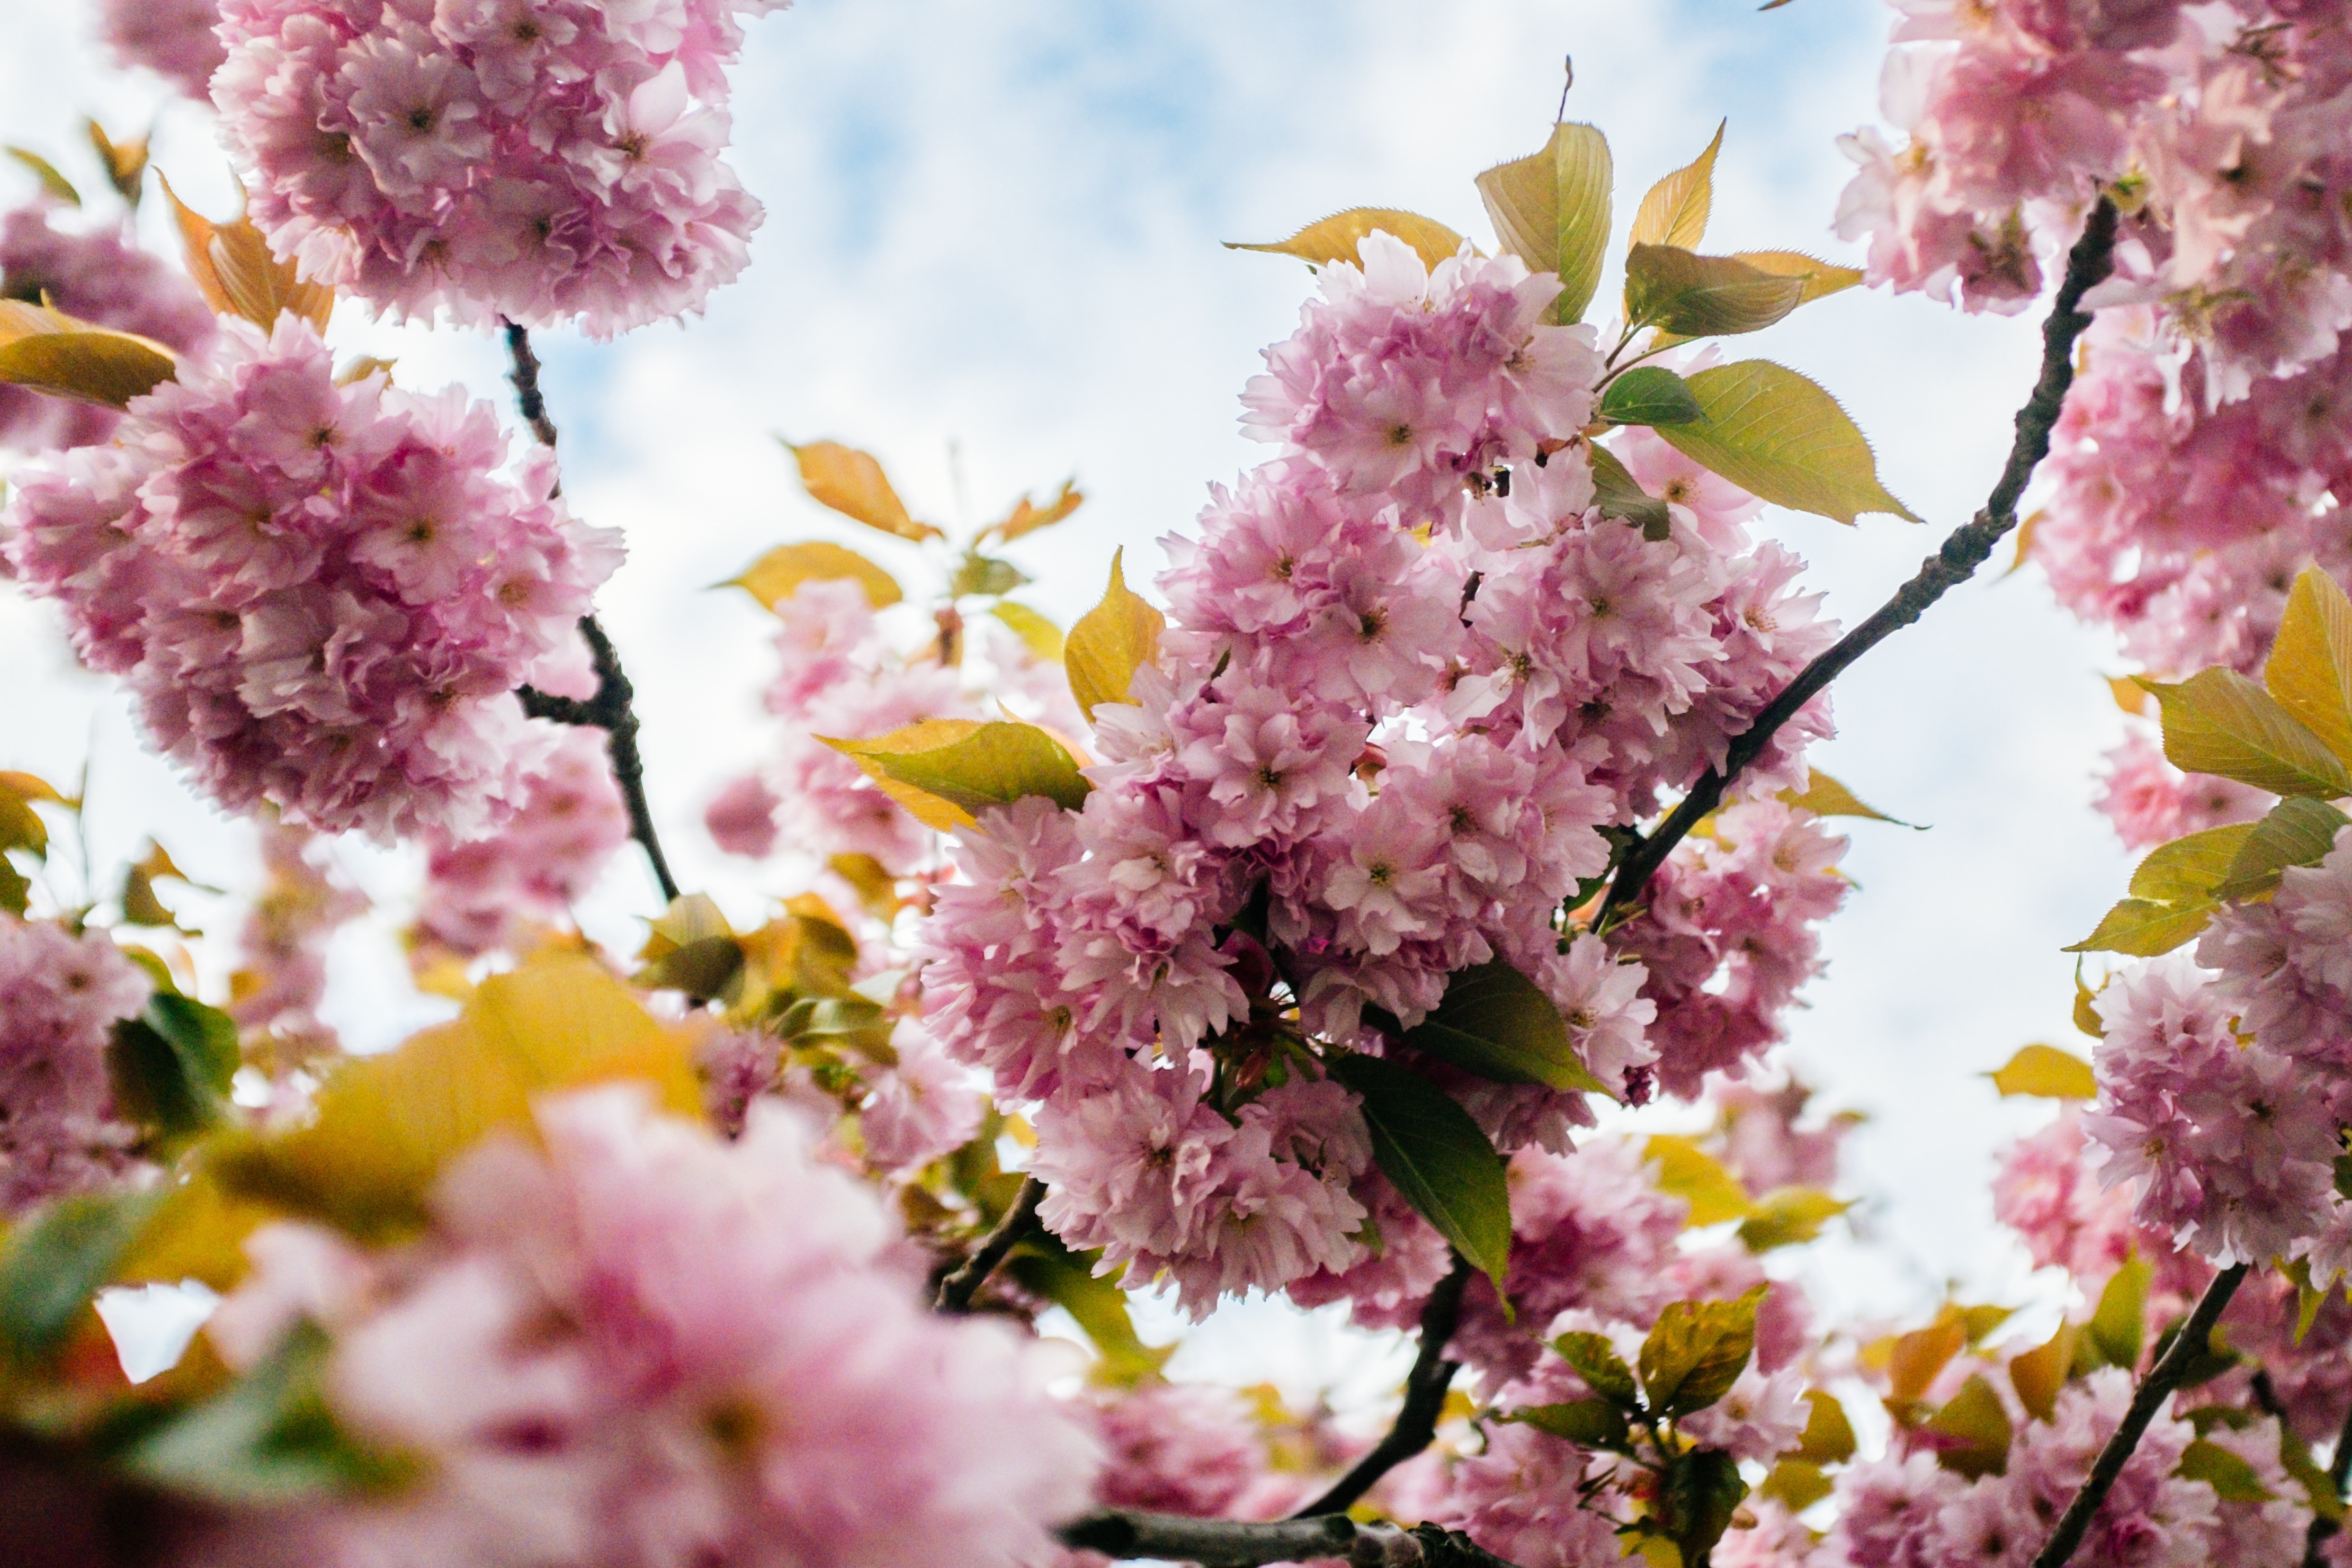
branch, blossom, plant, flower, food, spring, produce, pink, flora, season, cherry blossom, cherry, flowering plant, land plant